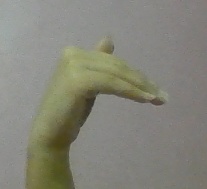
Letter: khaa